Palazzo Caroelli

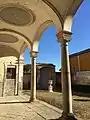
Internal colonnade and courtyard

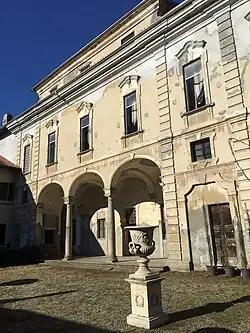
Internal facade

On the south side, there is a large portico with segmental arches supported by stone columns, in a simple style. The portico overlooks the internal courtyard, which once housed the service wings, now replaced by more recent buildings. The keep's roof is topped by two stone pine cones. From the portico, a grand staircase decorated with a wrought-iron railing leads to the upper floor.